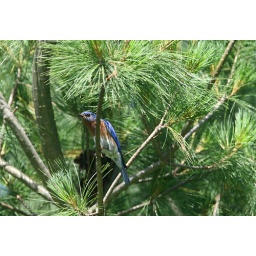
A male bluebird peers around the pine branch on which he's perched.